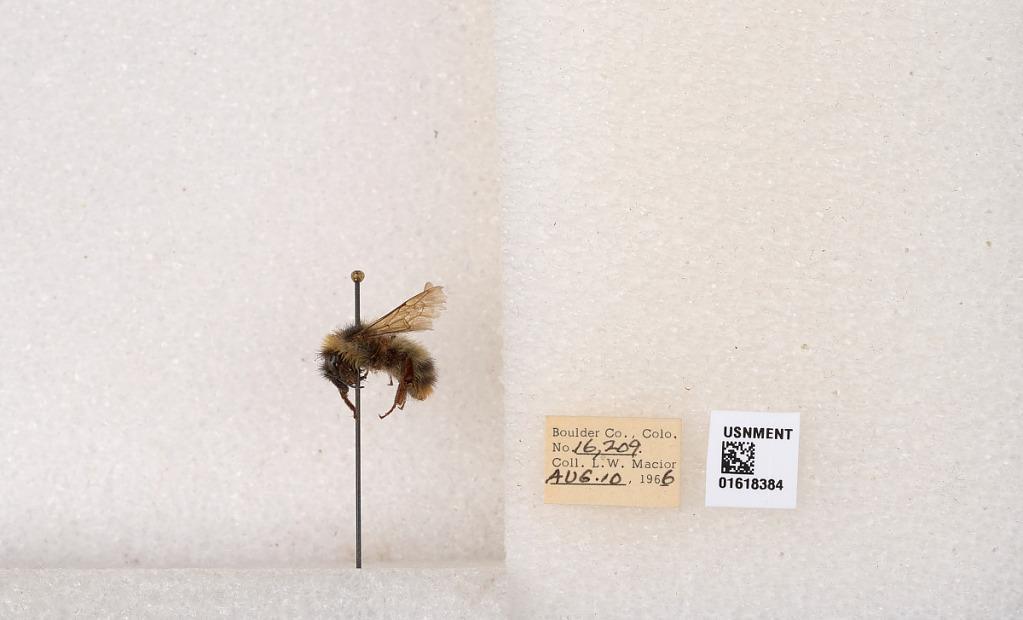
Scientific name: Bombus kirbyellus
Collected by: L. Macior
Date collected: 1966-8-10
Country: United States
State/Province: Colorado
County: Boulder
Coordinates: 40.0925, -105.358